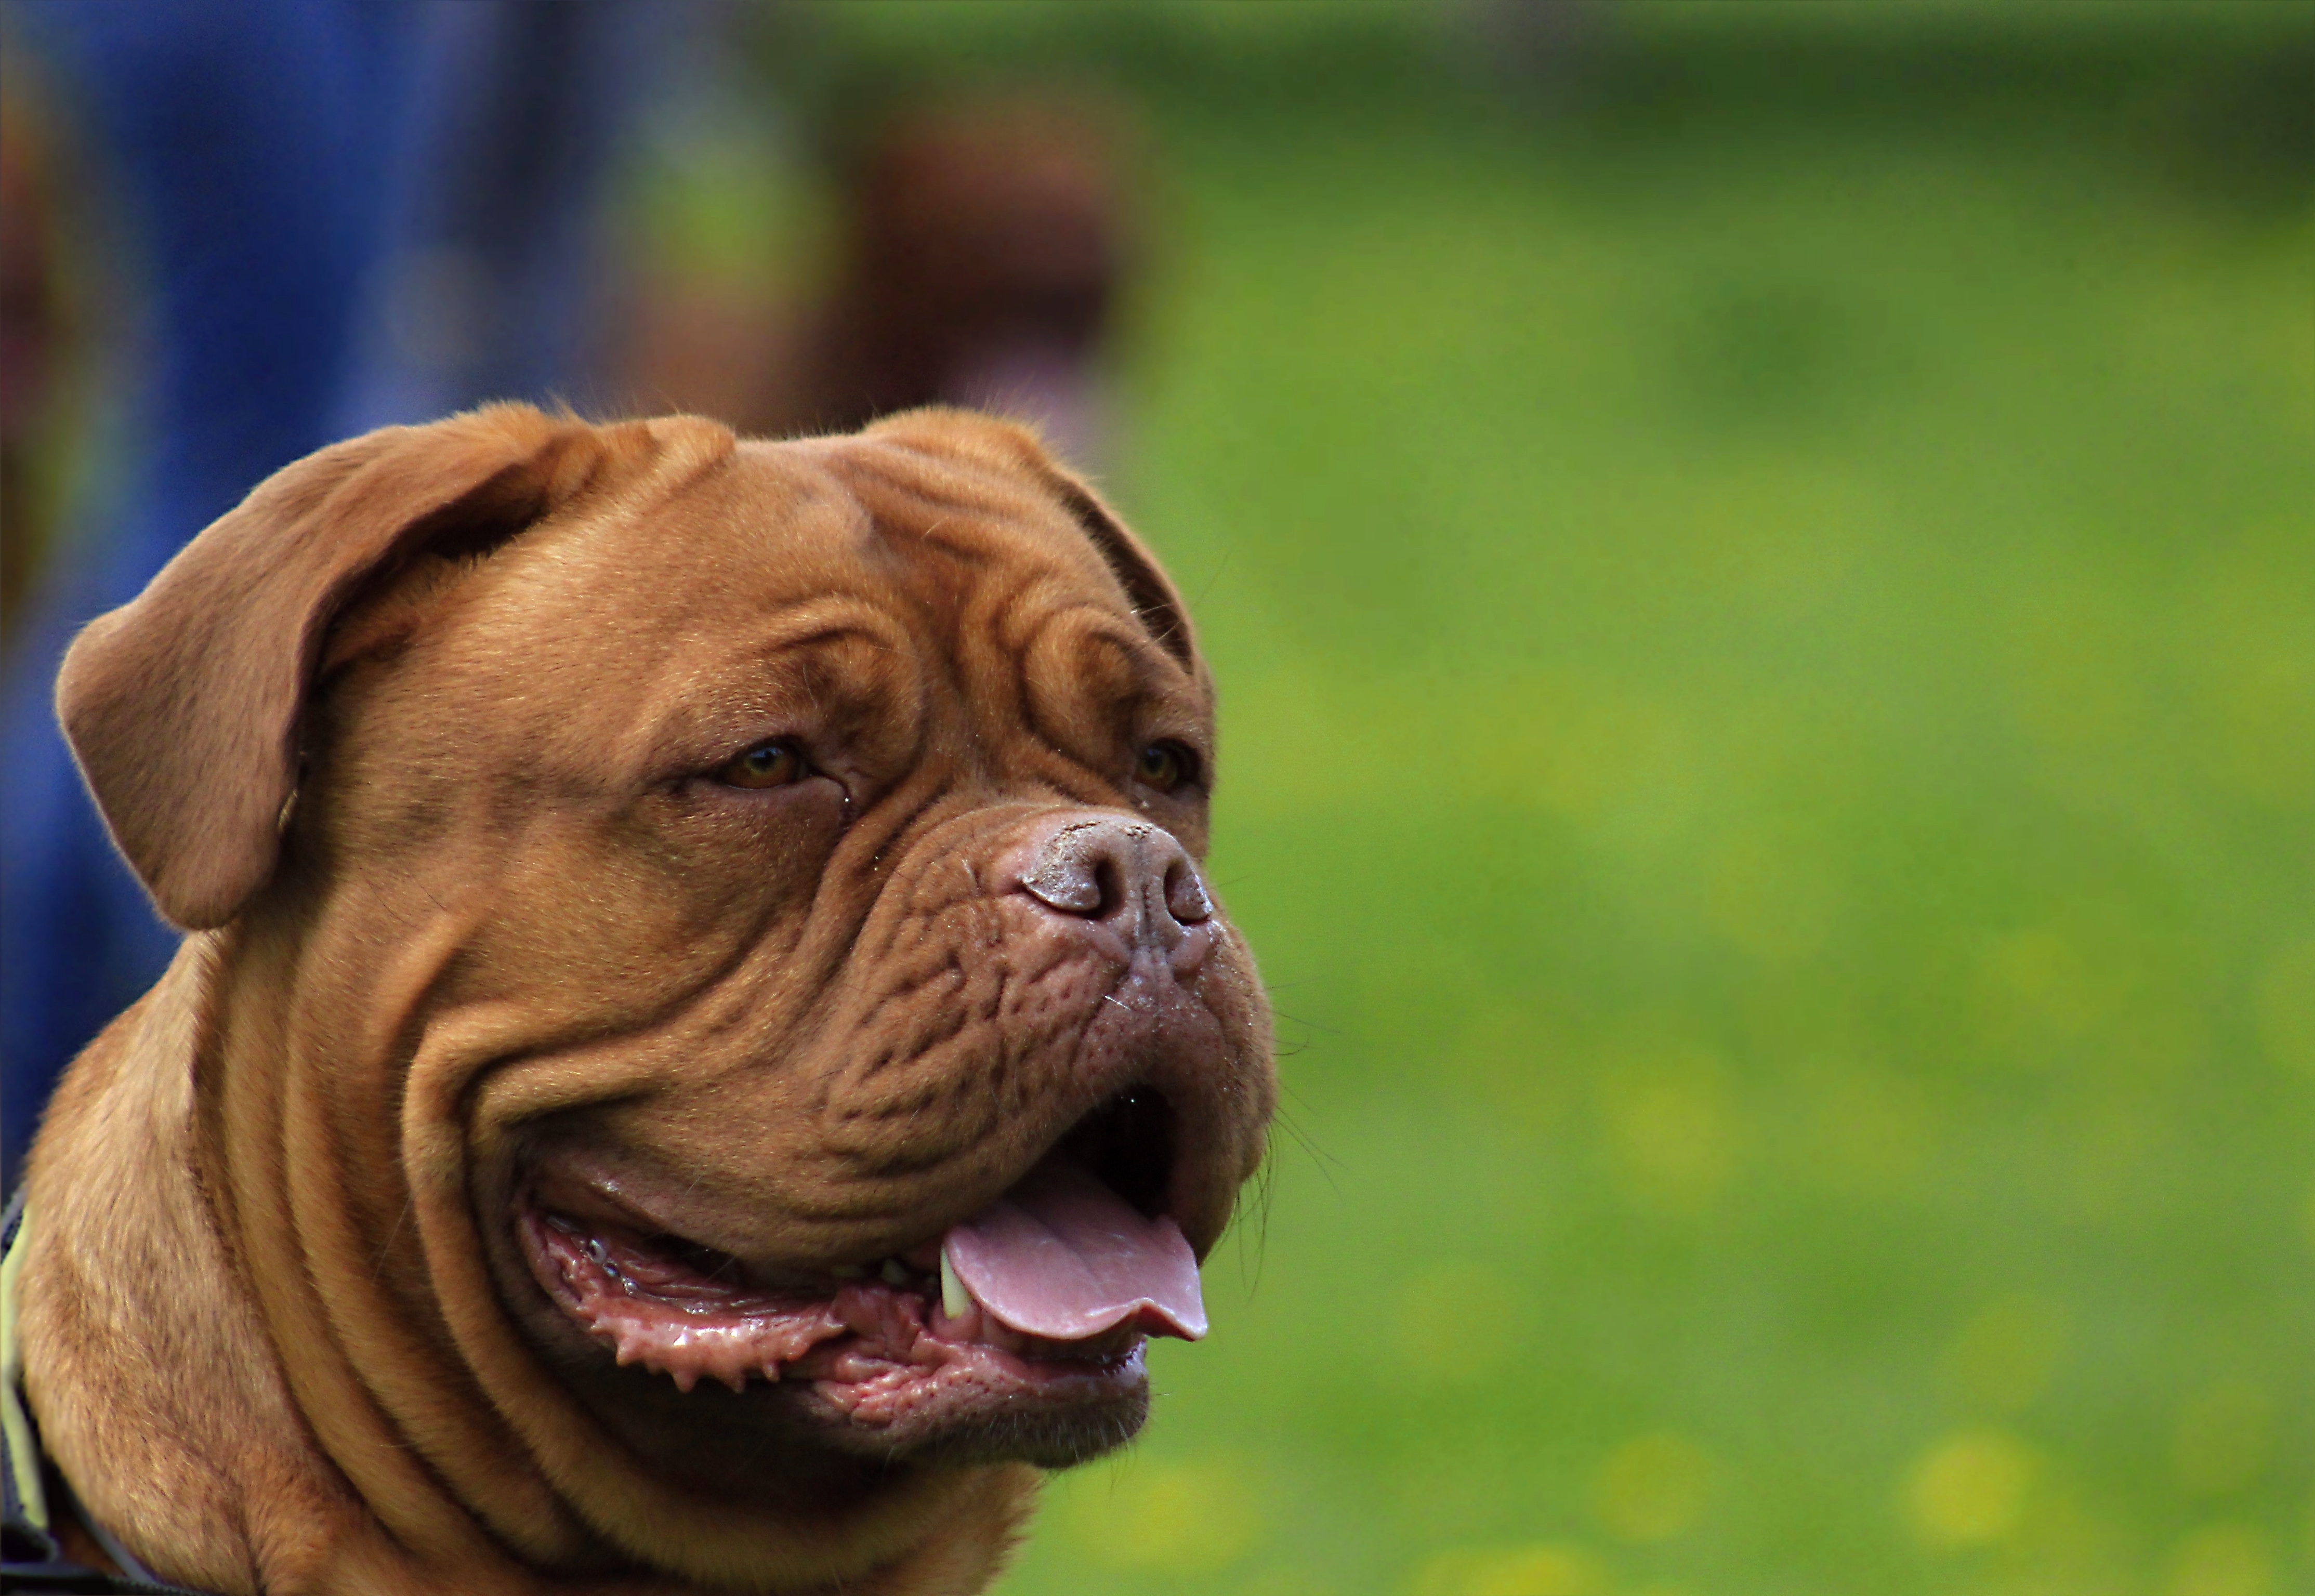
nature, grass, puppy, dog, animal, cute, canine, summer, pet, young, park, brown, mammal, outdoors, sunny, de, french, head, vertebrate, funny, bordeaux, dog breed, breed, purebred, guard dog, mastiff, dogue, bullmastiff, dogue de bordeaux, dog like mammal, carnivoran